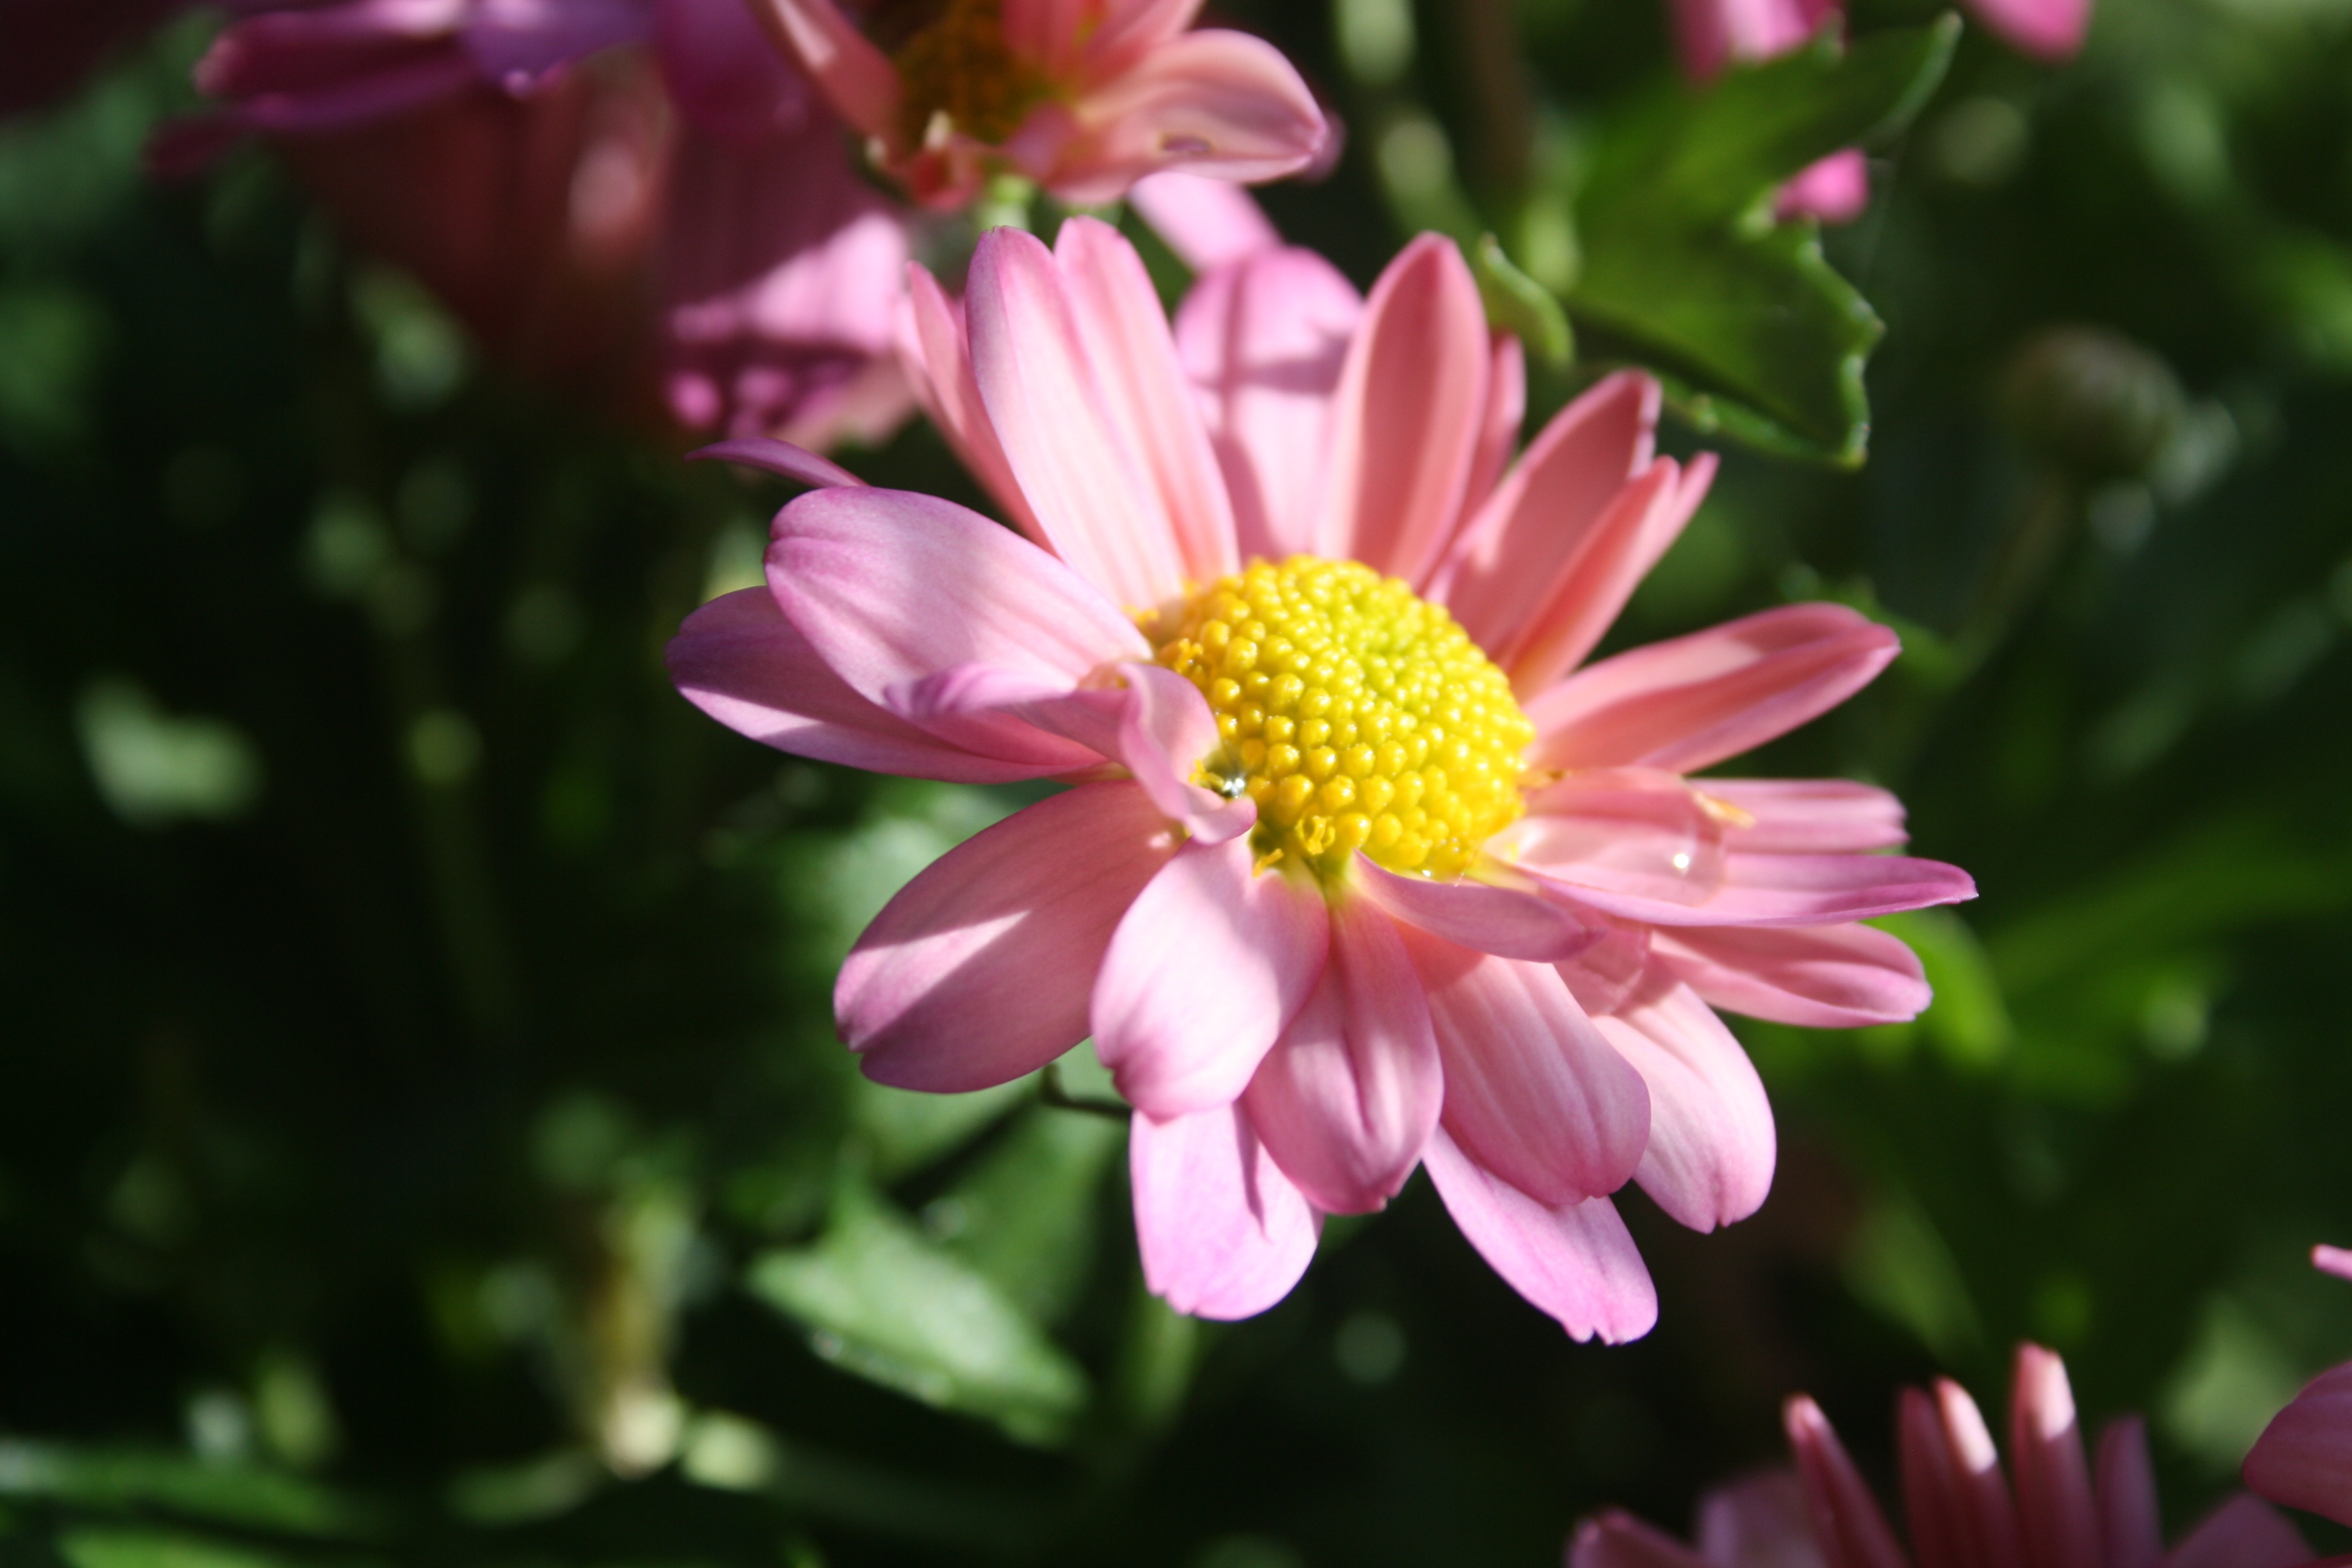
nature, blossom, plant, flower, petal, botany, pink, close, flora, wildflower, dahlia, flower garden, autumn flower, macro photography, flowering plant, daisy family, annual plant, land plant, garden cosmos